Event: Nepal Earthquake
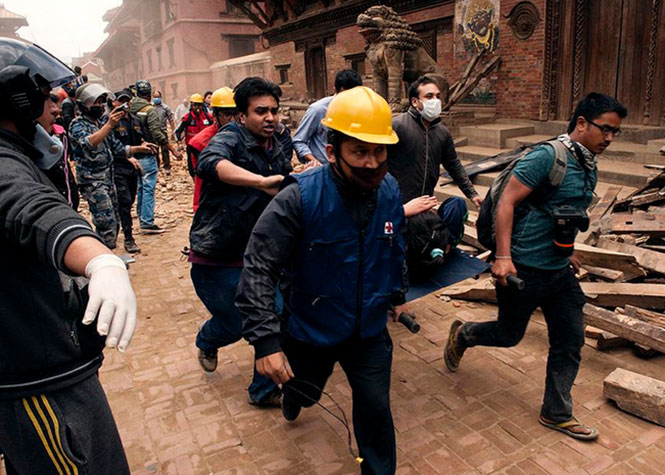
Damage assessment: damage